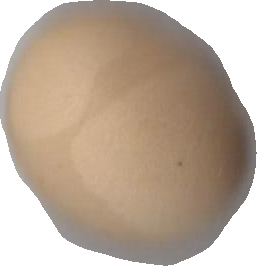
Variety: Grobogan